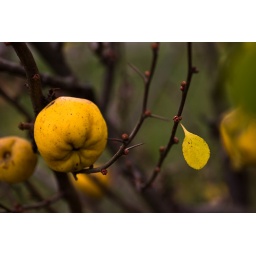
Whilst walking the dog I try to find stuff in my neighborhood that I haven't photographed yet.